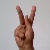
The image shows a hand gesture representing the letter 'K' in Indian Sign Language.